Davis-Ferris Organ

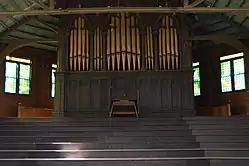
Front view

The Davis-Ferris Organ, built in 1847, is the oldest three-manual pipe organ that has escaped significant alteration in the United States. It is located in the Round Lake Auditorium in the village of Round Lake, New York. Originally located in the Calvary Church in Manhattan, it was moved to its present location in 1888, where it was used in Chautauqua-like summer programs into the 1920s. It is now owned and maintained by the village. It was designated a National Historic Landmark in 2016.